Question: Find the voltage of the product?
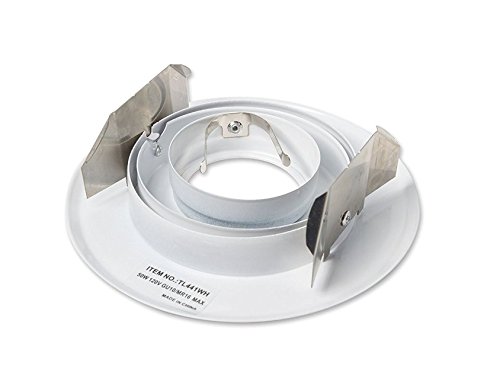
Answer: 120.0 volt